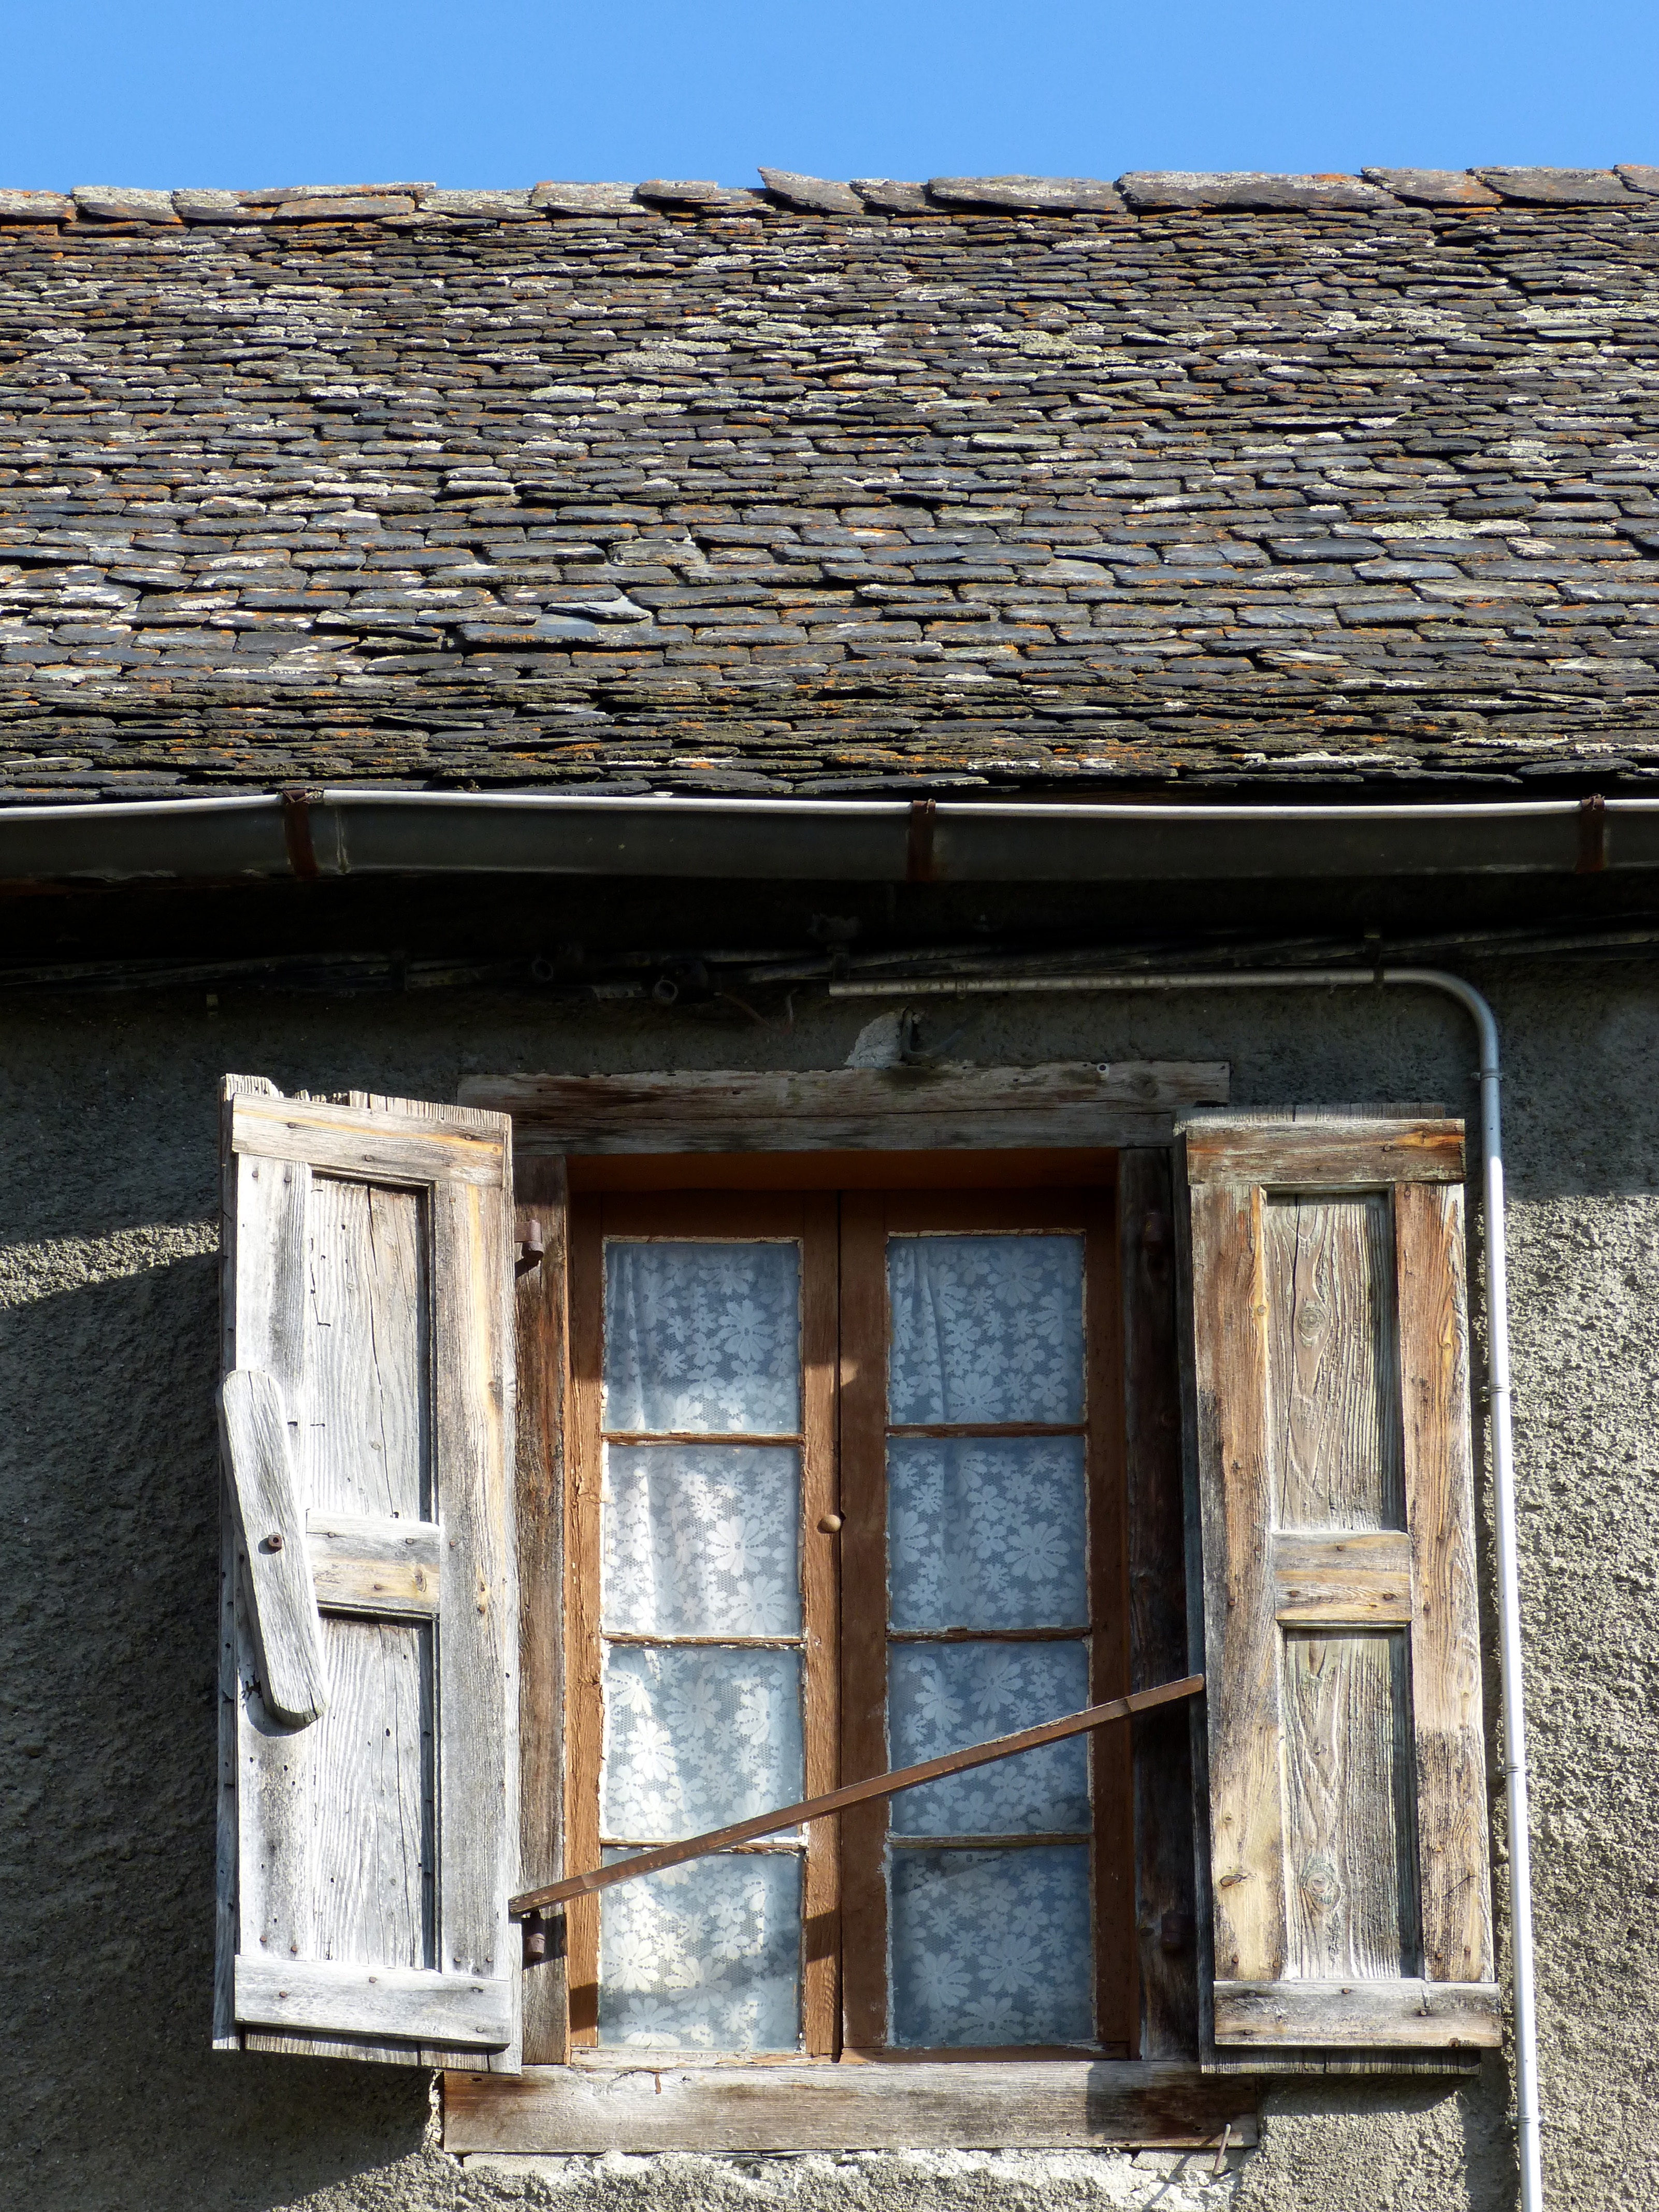
architecture, wood, house, window, roof, home, wall, cottage, facade, slate, ruins, curtains, val d aran, ancient history